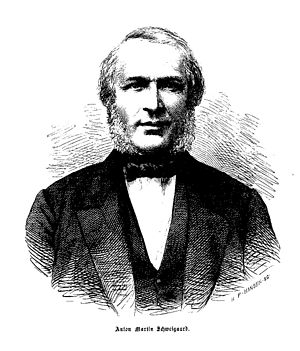
Anton Martin Schweigaard
Anton Martin Schweigaard var en norsk retslærd og statsmand, far til Christian Homann Schweigaard.